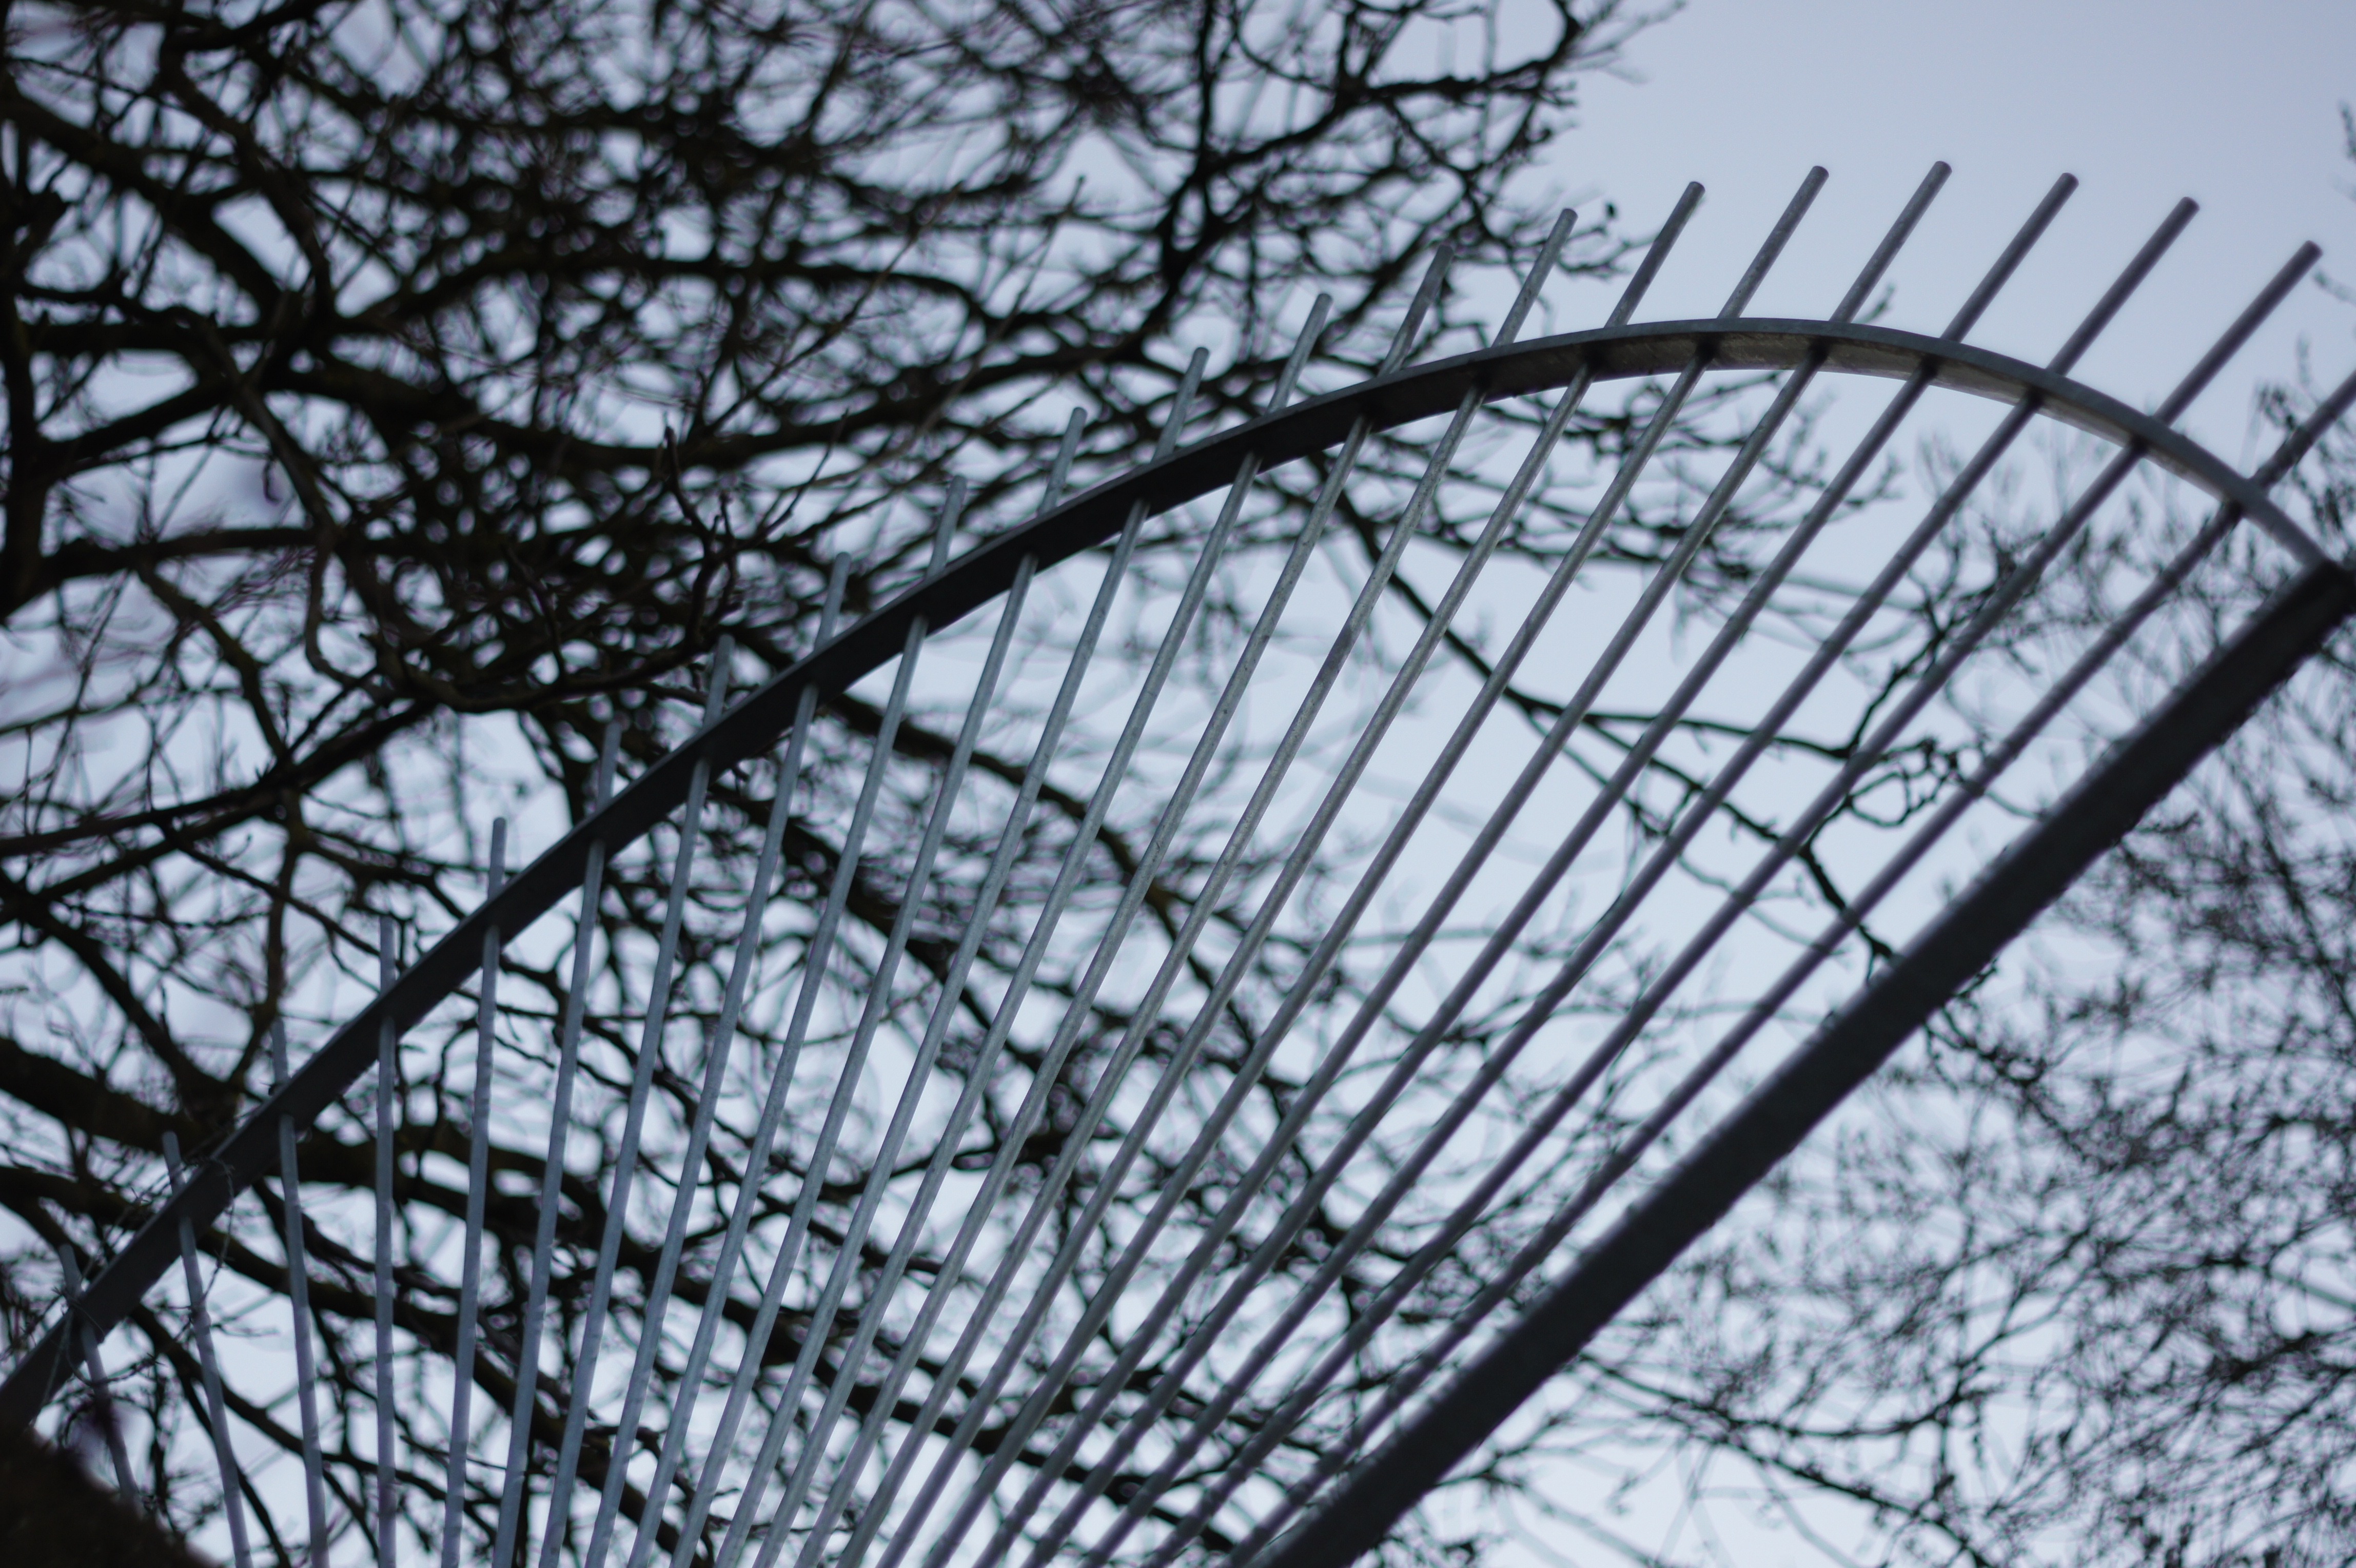
tree, branch, winter, fence, plant, flower, frost, metal, grid, rays, iron, outdoor structure, home fencing